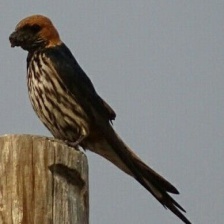
Species: STRIPPED SWALLOW
Scientific name: CECROPIS ABYSSINICA